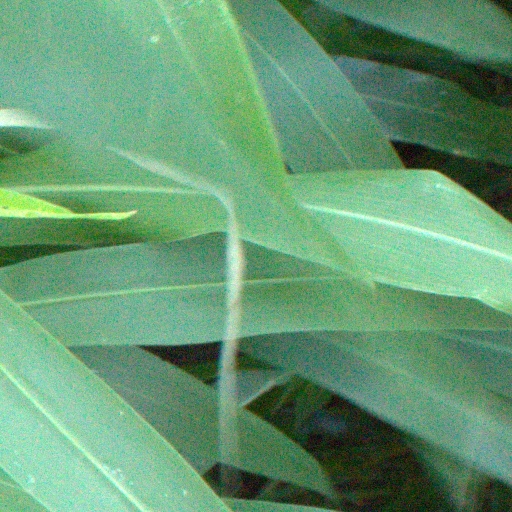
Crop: sorghum